Gray Marine Motor Company

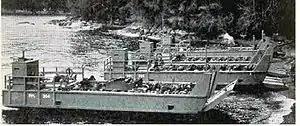
Canadian ramped cargo lighter, a World War II landing craft

In 1921 Frank L. Klingensmith, William Blackburn (from Cadillac) and Frank F. Beall (from Packard) took over the Gray Motor Company, renaming it Gray Motor Corporation with $4 million capital, with the intent of competing with Ford. Two models of Gray car were made using the Beall developed Z motor. The Z engine was a 12-18 horsepower, 4 cylinder, L-head design that was said to resemble the model T Ford engine.